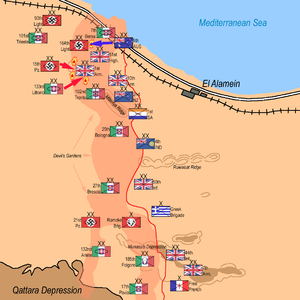
Andet slag om el-Alamein / Slaget / Fase to: Nedbrydningen
Modangreb fra aksestyrkerne og angreb fra 9. australske division, eftermiddagen den 25. oktober
Andet slag om el-Alamein var et afgørende vendepunkt i Ørkenkrigen under 2. verdenskrig. Slaget foregik ved El-Alamein i Egypten 23. oktober – 3. november 1942. Det Første slag om el-Alamein havde bremset aksemagternes fremrykning i juli 1942. I august 1942 overtog generalløjtnant Bernard Montgomery kommandoen over den britiske 8. arme fra general Claude Auchinleck.